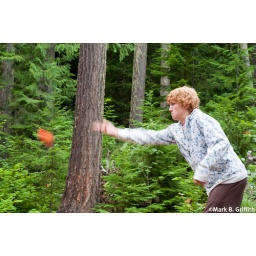
Chase brought a bean bag toss game the boys loved the competition and played over and over and over.